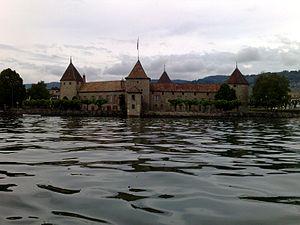
Le château de Rolle en Suisse.